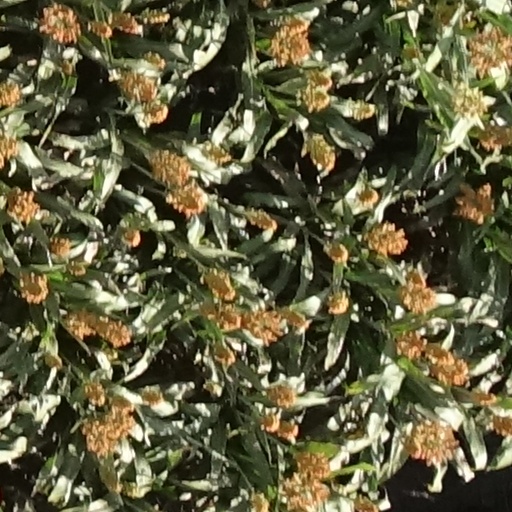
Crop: sorghum